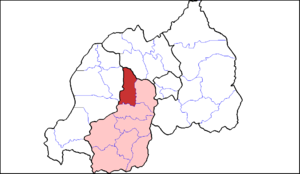
Le district de Muhanga se trouve dans la Province du Sud du Rwanda. Le chef lieu de District est la Ville de Muhanga.